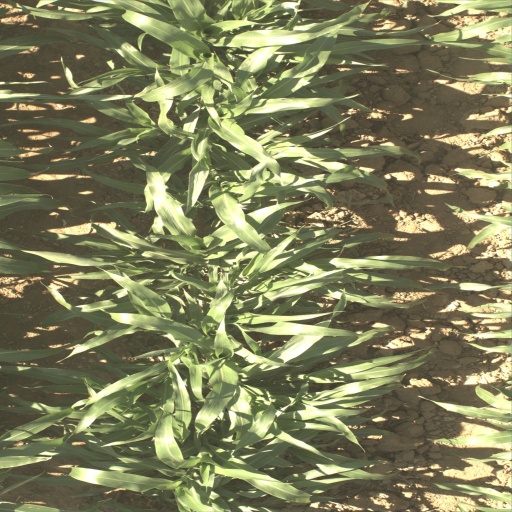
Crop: sorghum